Postage stamps and postal history of Switzerland

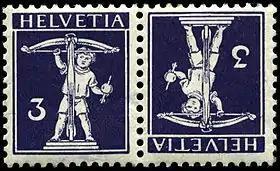
The Swiss stamps bear the indication "Helvetia" to indicate Switzerland.

This is a survey of the postage stamps and postal history of Switzerland.